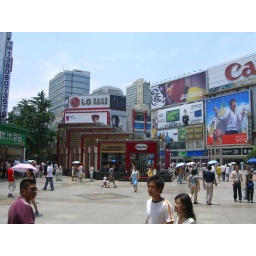
Chunxi Road, the main pedestrian walking street in Chengdu